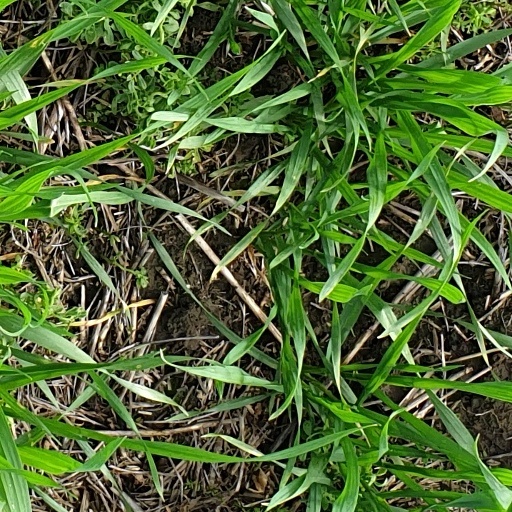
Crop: wheat